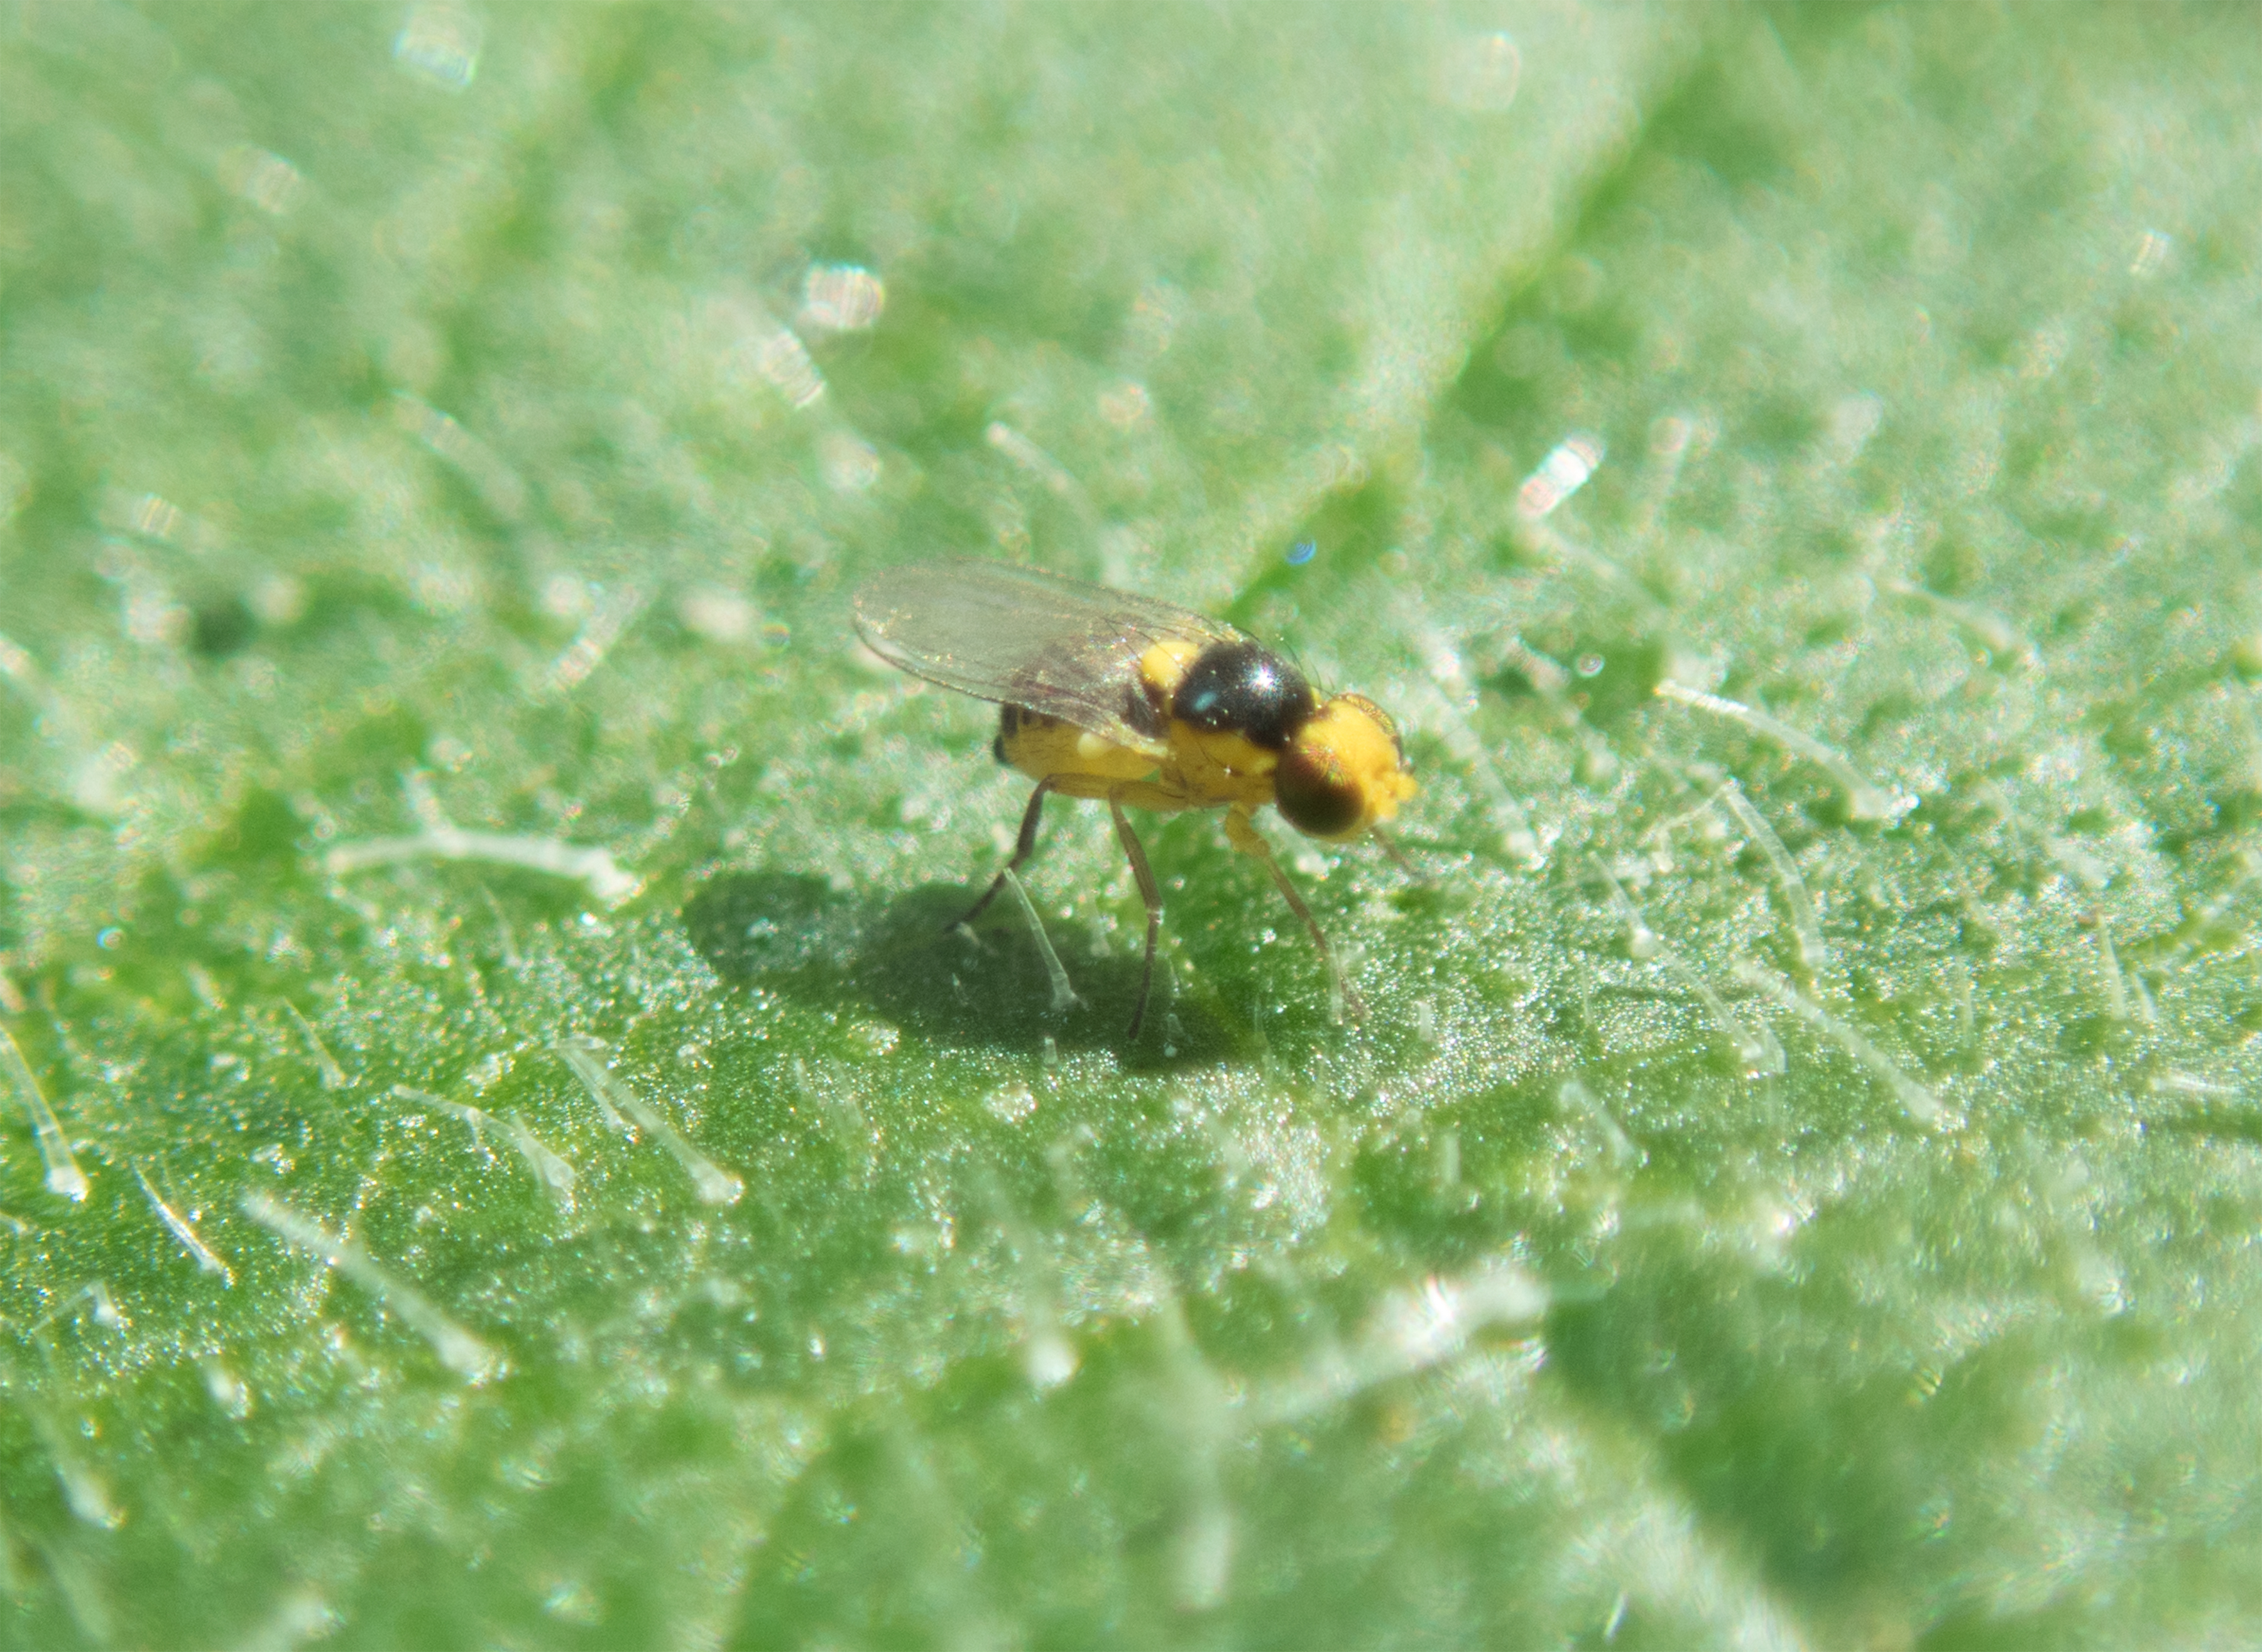
insect, fly, yellow, fauna, pest, macro photography, invertebrate, organism, membrane winged insect, bee, wildlife, grass, pollinator, honey bee, arthropod, beetle